Anthony Wood (antiquary)

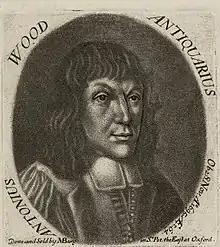
Portrait of Wood by Michael Burghers

Anthony Wood (17 December 1632 – 28 November 1695), who styled himself Anthony à Wood in his later writings, was an English antiquary. He was responsible for a celebrated "Hist. and Antiq. of the Universitie of Oxon".